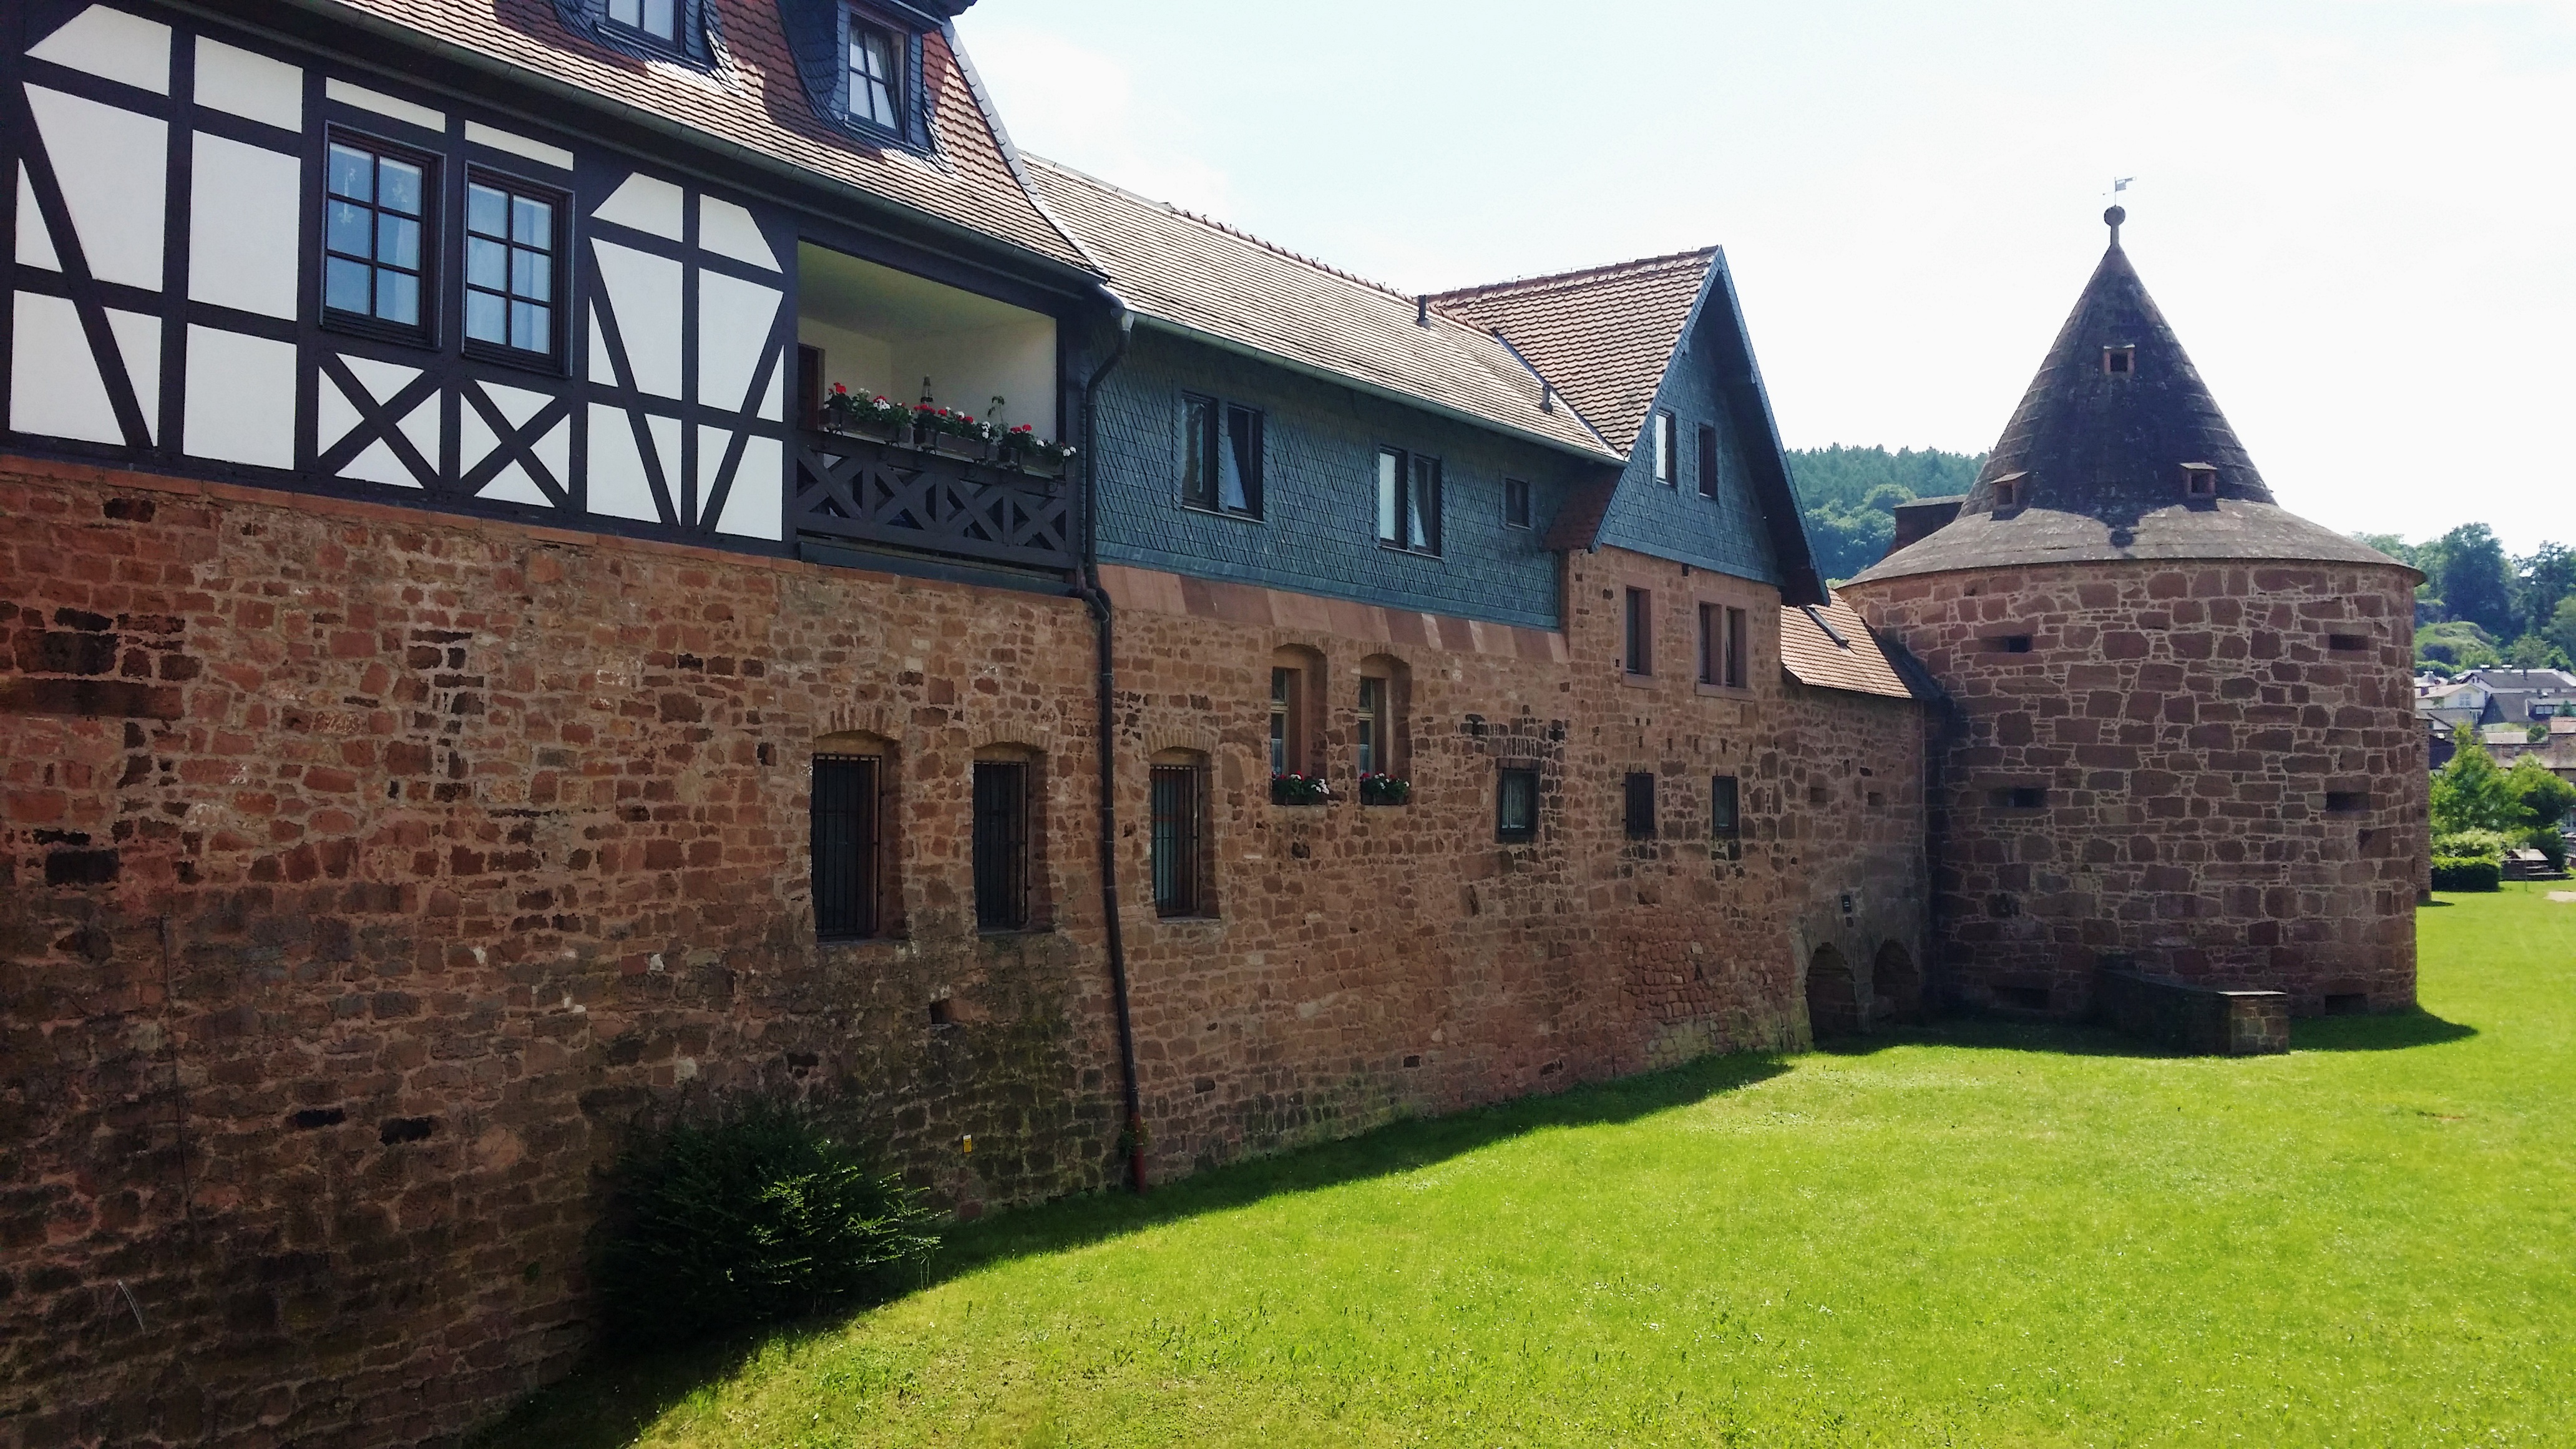
town, building, chateau, village, cottage, castle, property, old town, fortress, monastery, estate, manor house, city wall, stately home, bulwark, b dingen